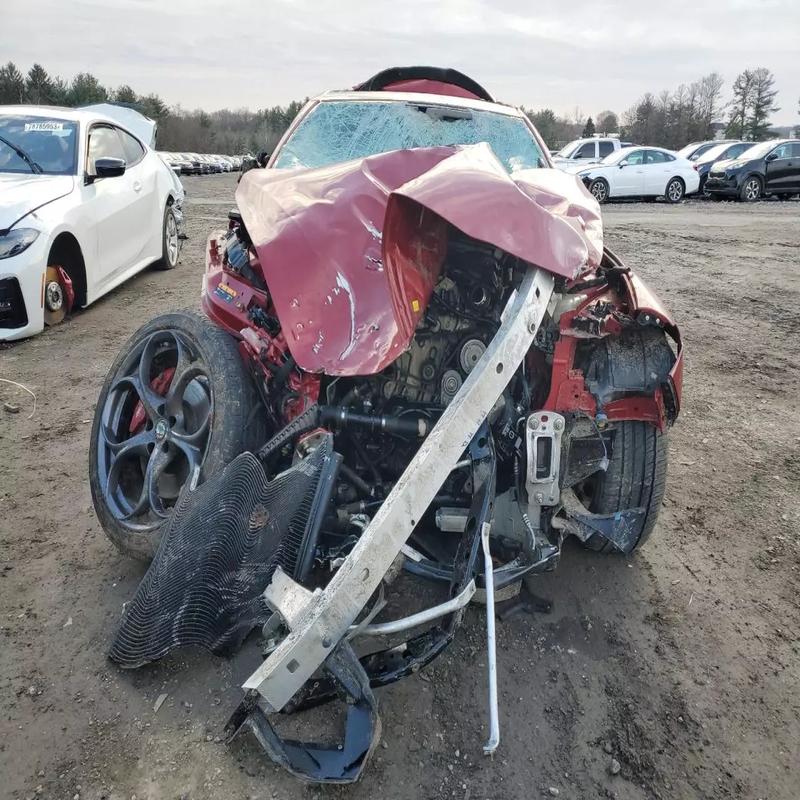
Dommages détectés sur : plaque d'immatriculation avant, pare-choc avant, feu avant droit, feu avant gauche, capot, pare-brise avant, malle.
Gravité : majeur